Grade I listed buildings in City of Bradford

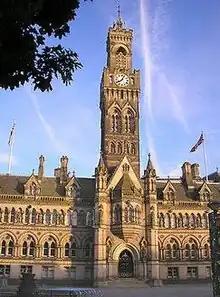
Bradford City Hall

This is a list of the grade I listed buildings in the City of Bradford. In the United Kingdom, the term listed building refers to a building or other structure officially designated as being of special architectural, historical or cultural significance; Grade I structures are those on account of their special architectural or historic interest. In England, the authority for listing under the Planning (Listed Buildings and Conservation Areas) Act 1990 rests with English Heritage, a non-departmental public body sponsored by the Department for Culture, Media and Sport.